Alice Isaaz

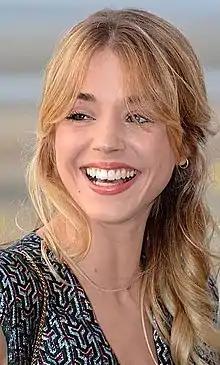
Isaaz at the Cabourg Film Festival in 2016

Alice Isaaz (born 26 July 1991) is a French actress. She is known for her roles in the films "The Gilded Cage" (2013), "La Crème de la crème" (2014) and "Les Yeux jaunes des crocodiles" (2014). In "Driving Madeleine" (2022) she played the young Madeleine.